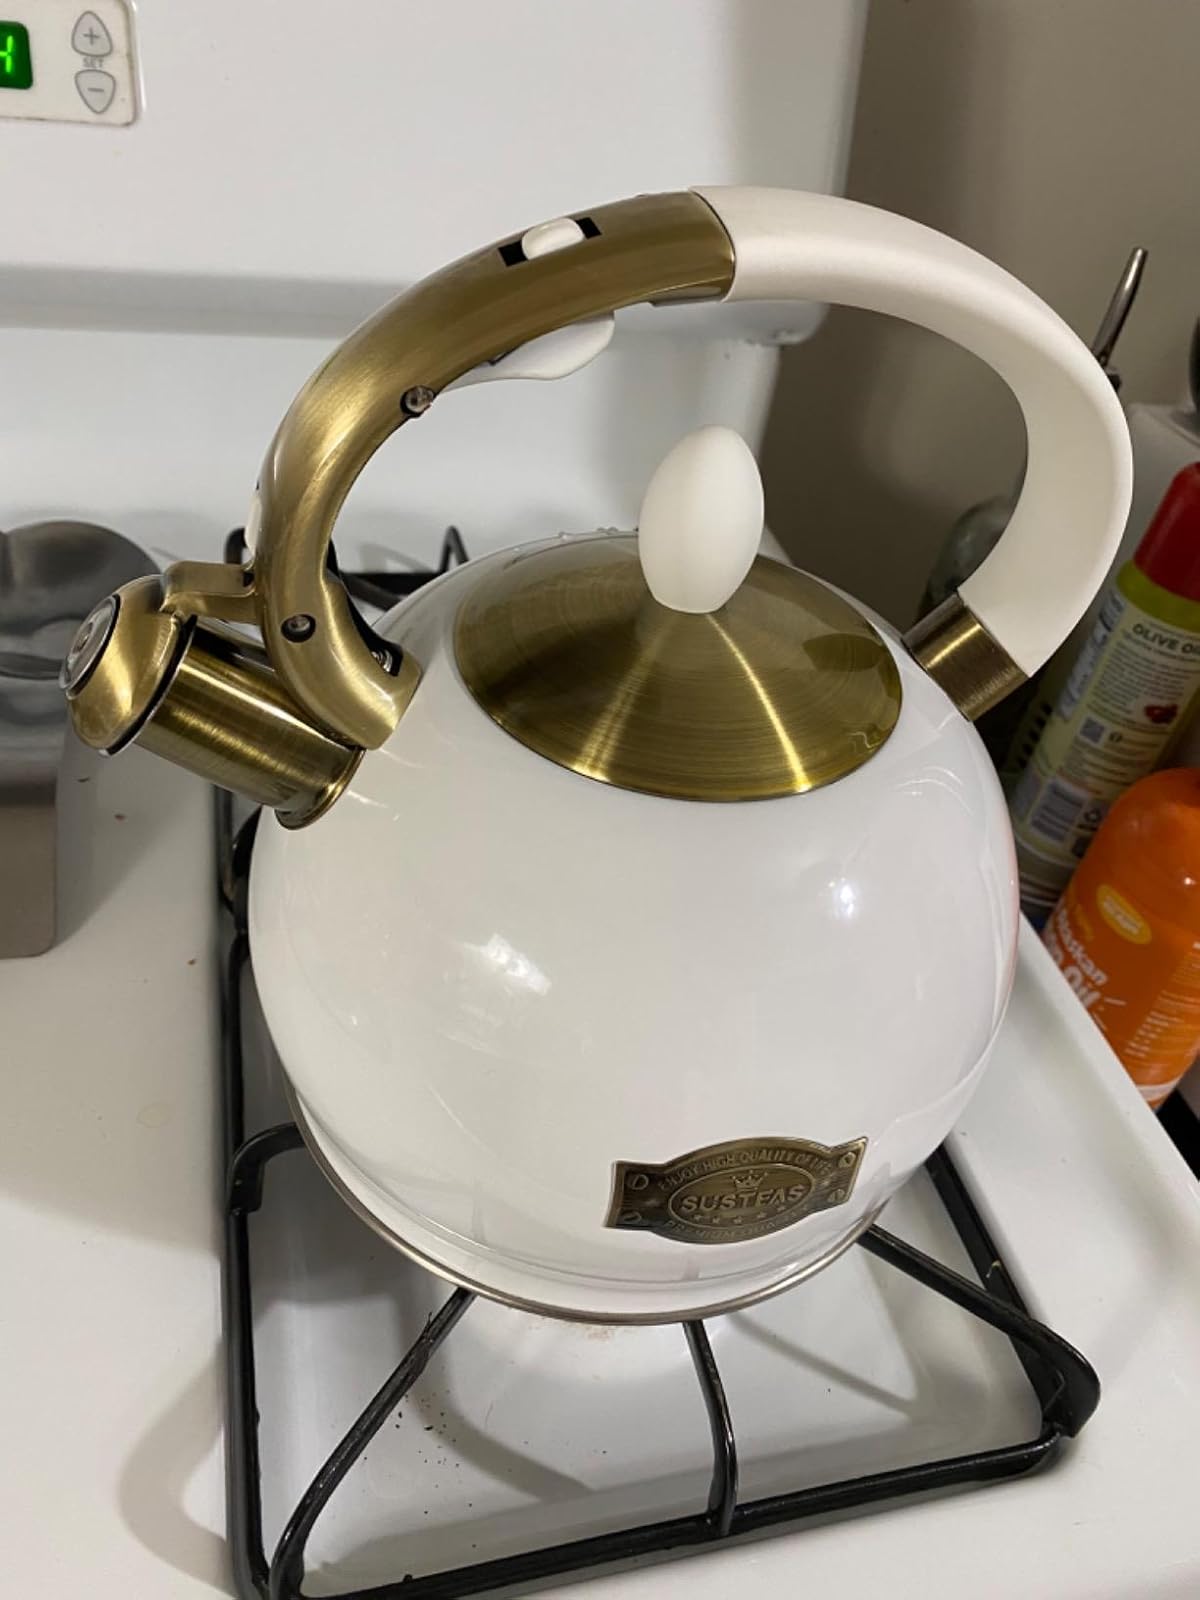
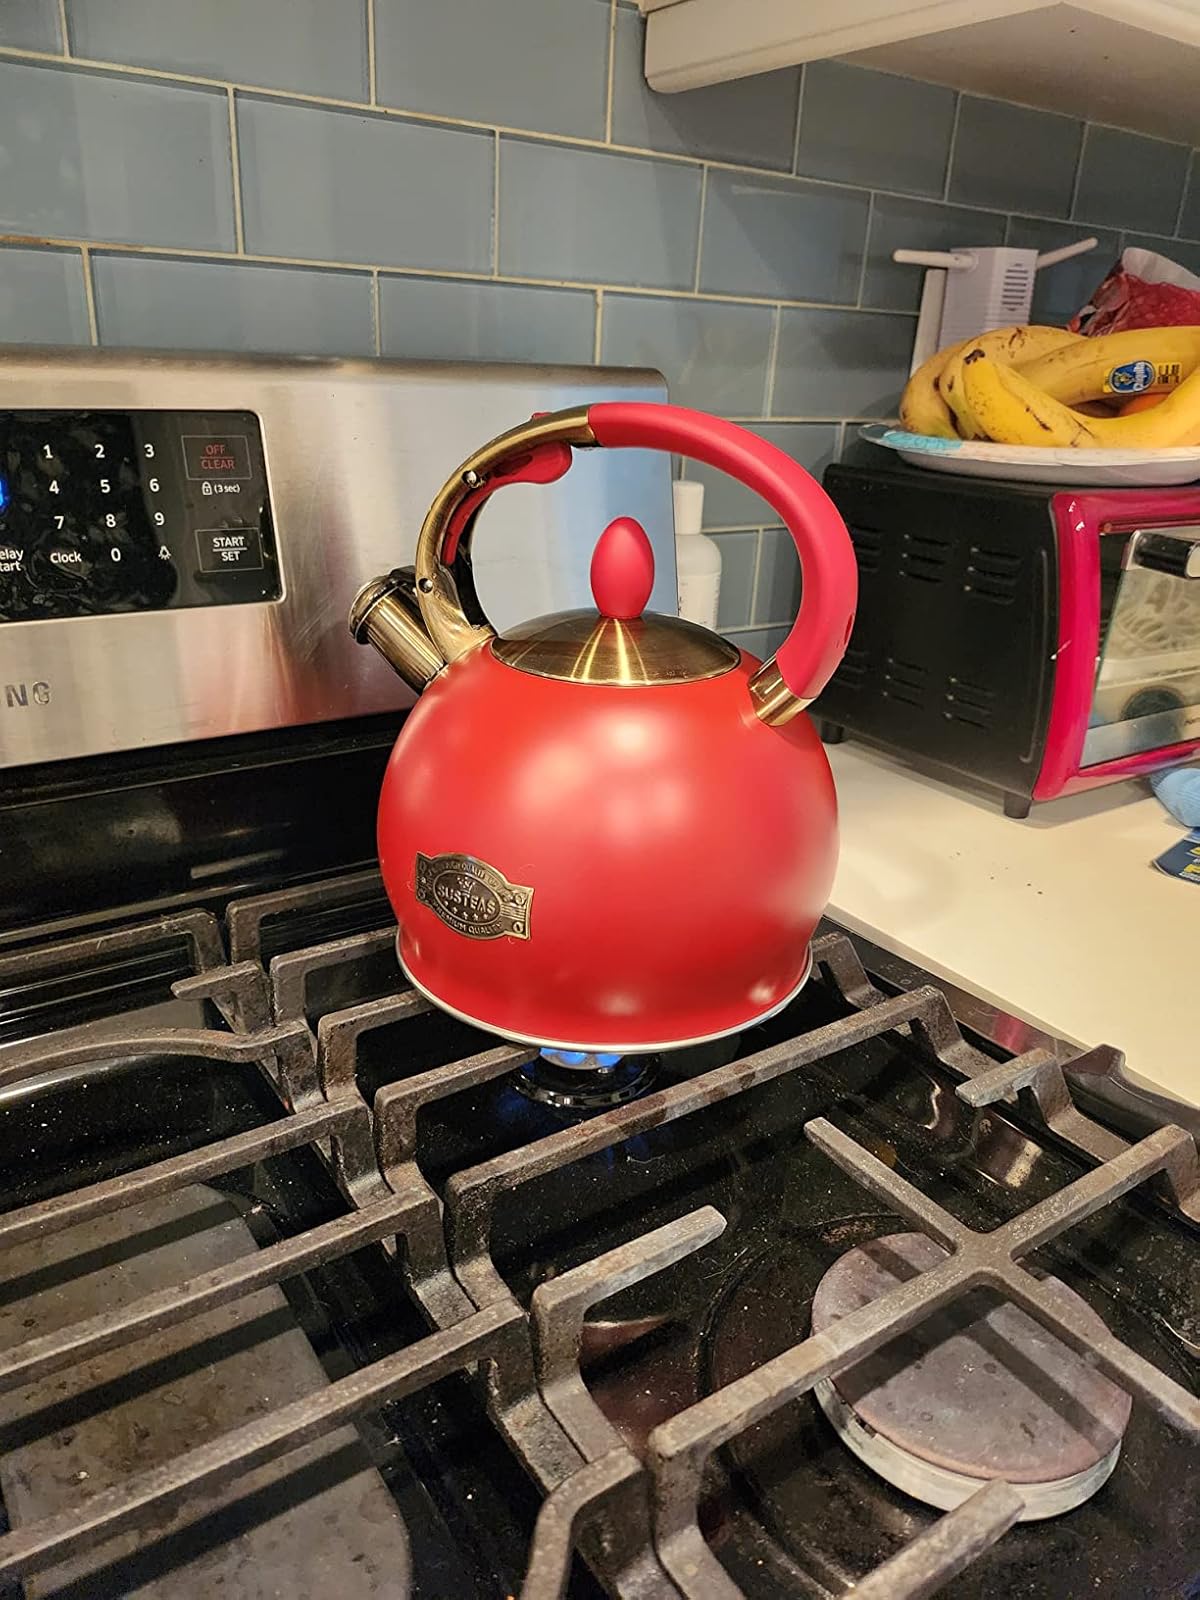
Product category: items_kettle
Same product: no